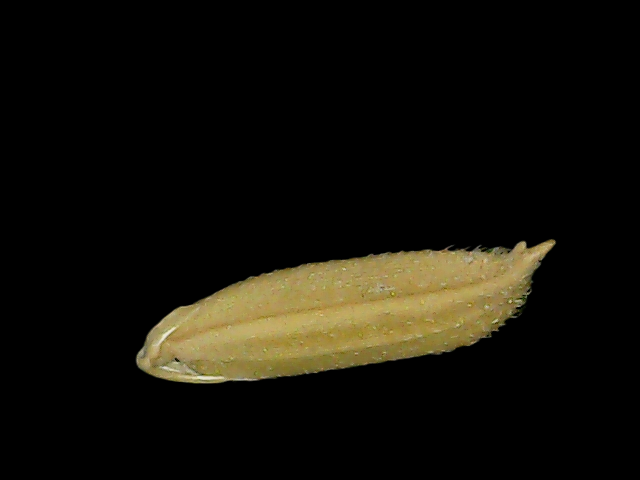
Rice variety: Bd85